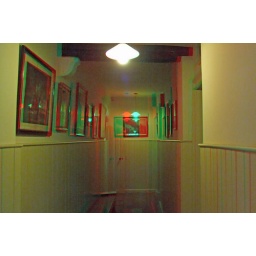
Ightham Mote in Anaglyph 3D stereo red cyan glasses to view